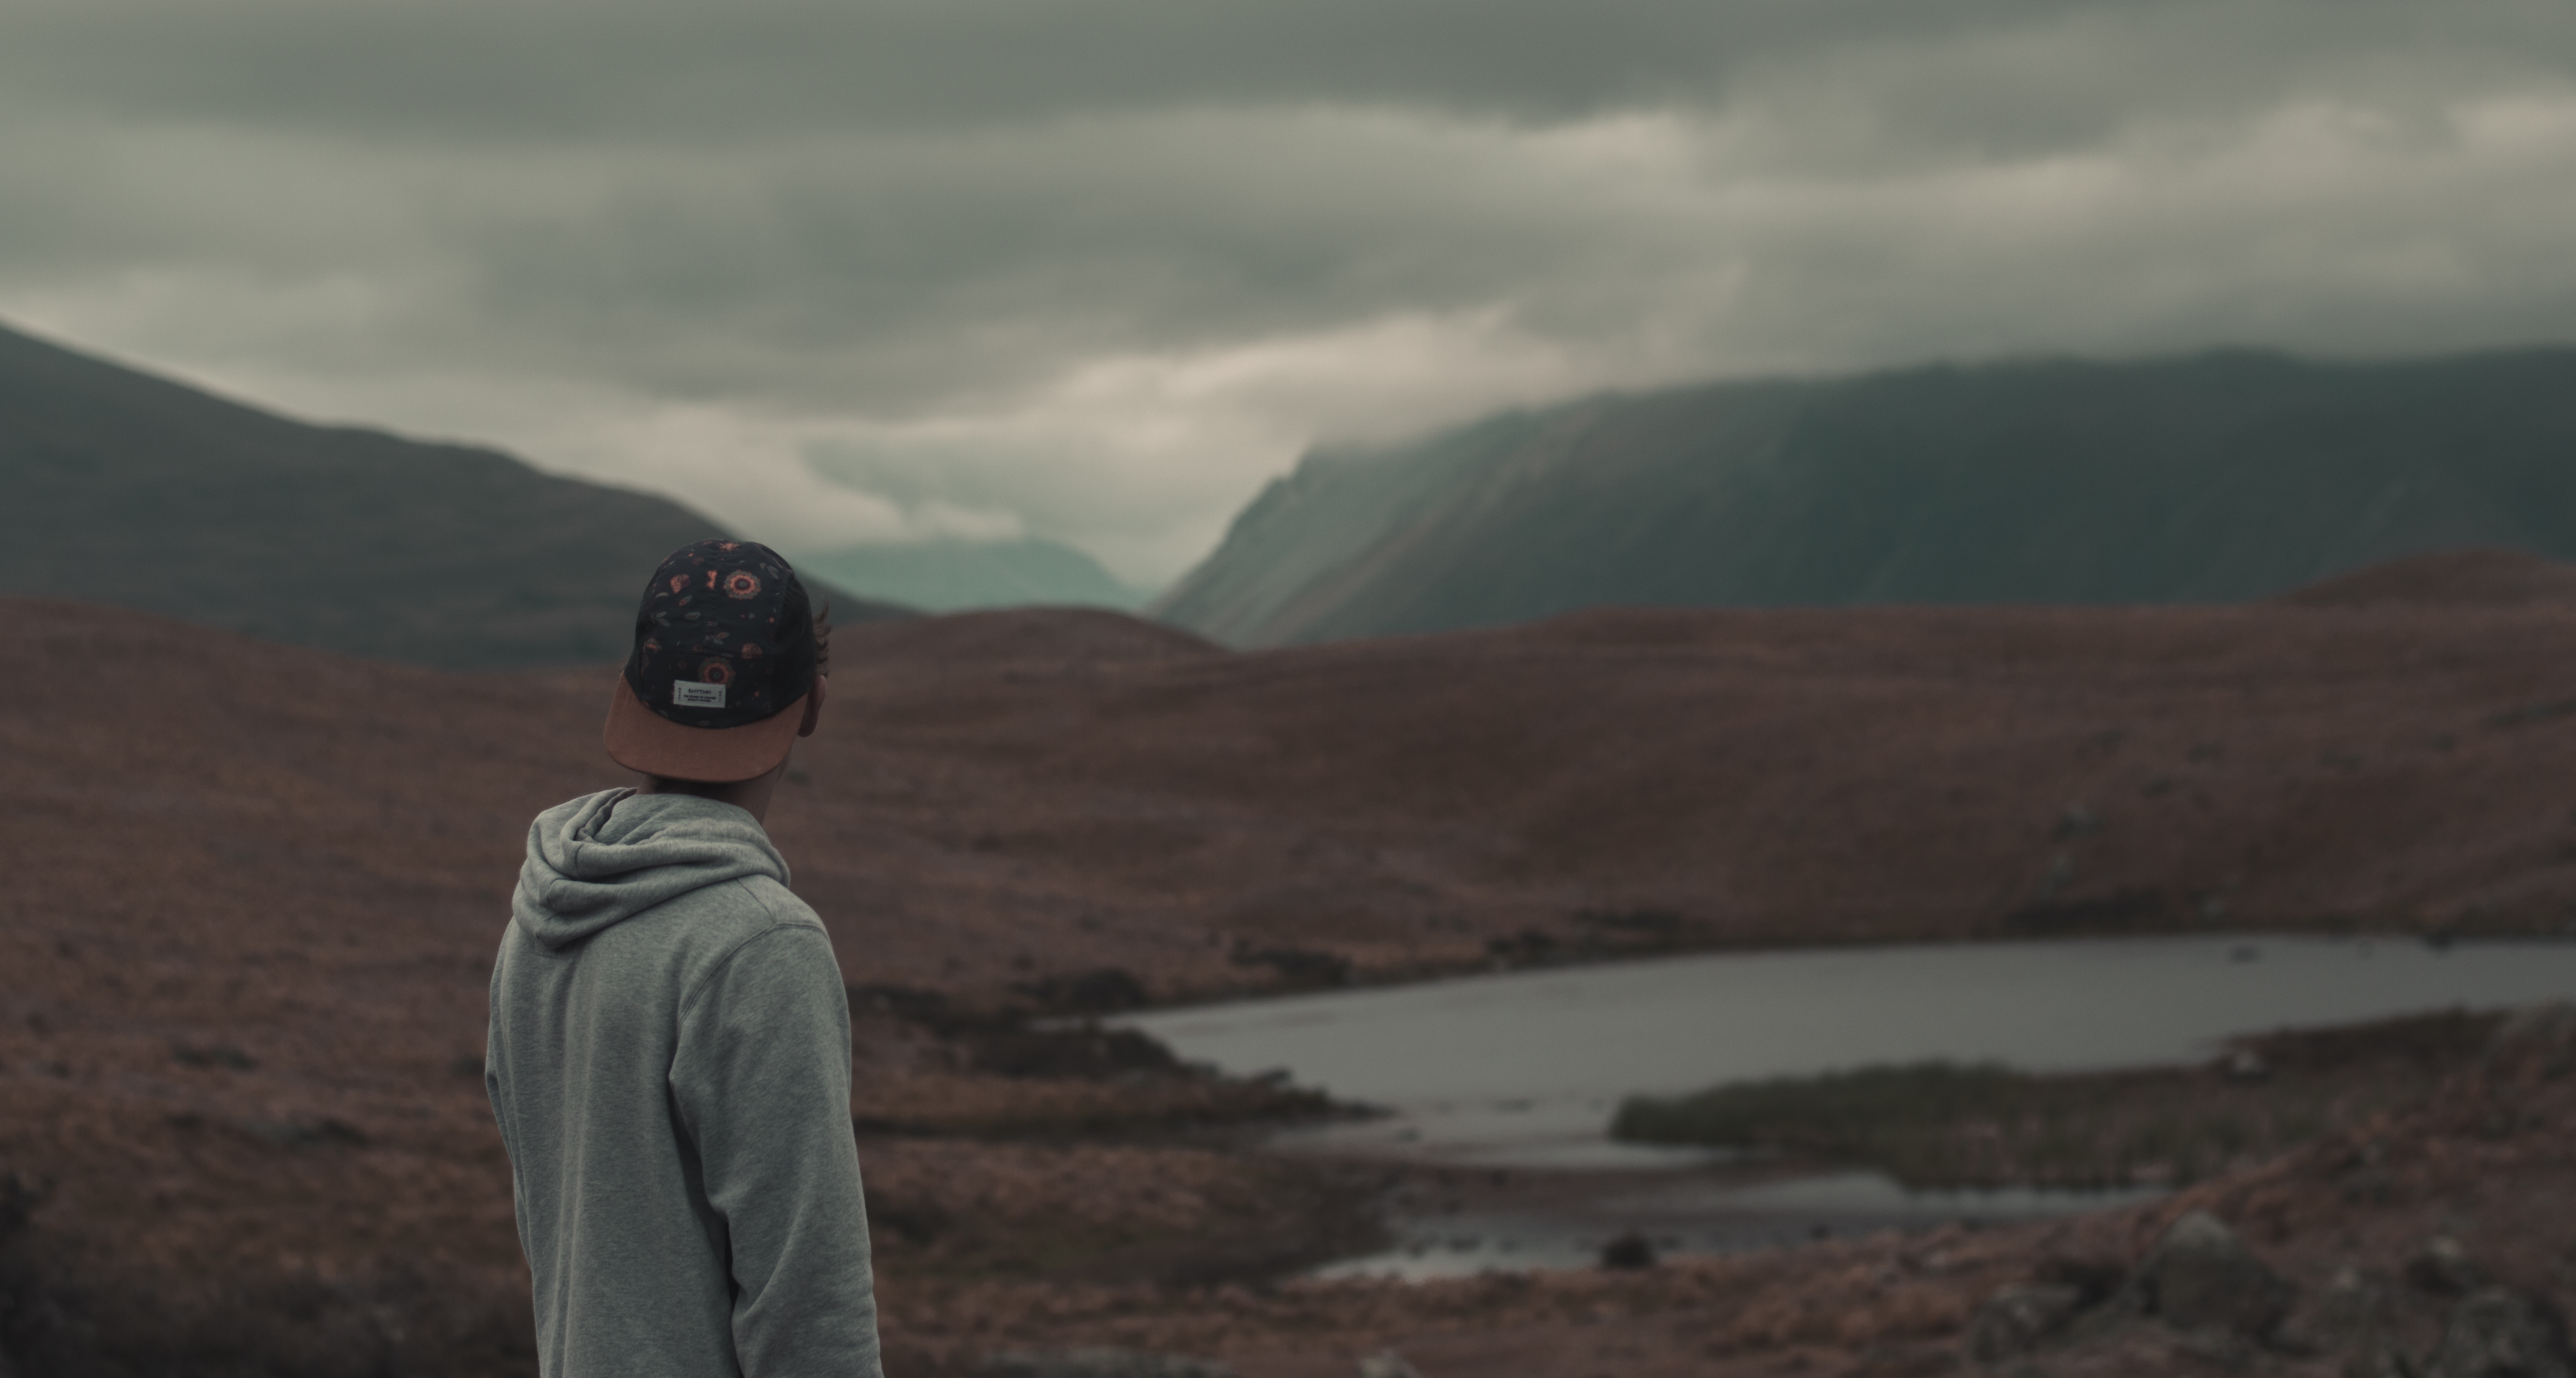
man, landscape, water, wilderness, person, mountain, cloudy, hill, lake, valley, tourist, dark, terrain, summit, road trip, geology, plateau, loch, landform, natural environment, geographical feature, atmospheric phenomenon, mountainous landforms